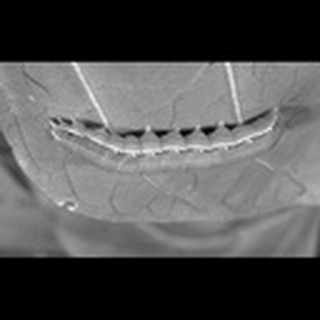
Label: cotton_army_worm